Arad, Israel

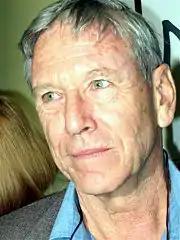
Amos Oz

The emblem of Arad is a square with a hill and a flame. The hill represents Mount Kidod, a hill in the northeastern part of the city, and the flame represents natural gas, which was extracted in the area in Arad's early days and spurred the city's growth. The emblem was adopted on 19 May 1966. The flag of Arad is a rectangle with a 2:3 ratio, which has a light blue background and shows the emblem in the center with the Hebrew text for "Municipality of Arad" at the top and the English text "City of ARAD Israel" (or variations thereof) and the bottom. This is the de facto flag, and there is no law or edict making it official.